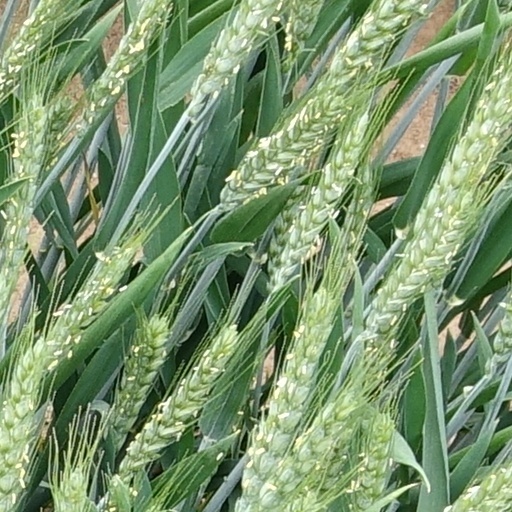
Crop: wheat